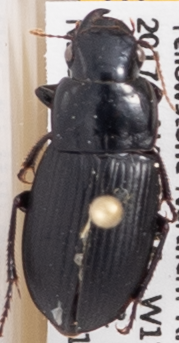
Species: Harpalus laticeps
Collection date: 2018-07-12
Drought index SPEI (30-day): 0.662
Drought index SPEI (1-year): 2.09
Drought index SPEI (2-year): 0.992